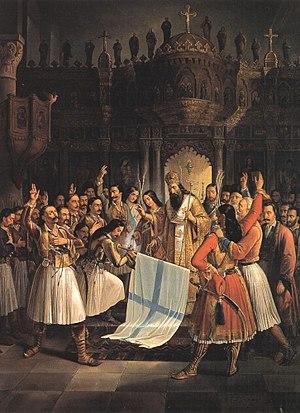
La Première Assemblée nationale d’Épidaure fut la première réunion de ce qui est devenu de nos jours le parlement grec, à proximité de l'antique Épidaure. Elle fut une étape importante de la guerre d'indépendance grecque. Elle proclama l'indépendance du pays le 1ᵉʳ janvier julien 1822. Elle donna aussi au pays sa première constitution de l'ère moderne.
Les Cyclades, en grec : Κυκλάδες sont les îles grecques de la mer Égée méridionale. L'archipel comprend environ 2 200 îles, îlots et îlots-rochers. Seules trente-trois îles sont habitées. Pour les Anciens, elles formaient un cercle autour de l'île sacrée de Délos, d'où le nom de l'archipel. Les plus connues sont, du nord au sud et d'est en ouest : Andros, Tinos, Myconos, Naxos, Amorgos, Syros, Paros et Antiparos, Ios, Santorin, Anafi, Kéa, Kythnos, Sérifos, Sifnos, Folégandros et Sikinos, Milos et Kimolos, auxquelles on peut ajouter les petites Cyclades : Iraklia, Schinoussa, Koufonissia, Kéros, Donoussa ainsi que Makronissos entre Kéa et l’Attique, Gyaros en face d’Andros, Polyaigos à l’est de Kimolos et Thirassia, en face de Santorin. Elles reçurent aussi parfois le nom générique d’« Archipel ».
Le siège de Tripolizza, entre mai et octobre 1821, est un épisode clé de la guerre d'indépendance grecque. La prise de Tripolizza, capitale ottomane du Péloponnèse, fut la première grande victoire des Grecs insurgés sous le commandement de Theódoros Kolokotrónis. Les combats se résumèrent longtemps à des escarmouches. Les quelques tentatives de sortie ottomanes se soldèrent par des échecs. Une reddition était en négociations à l'automne quand des Grecs pénétrèrent par surprise dans la ville le 5 octobre. On estime qu'un peu plus de 30 000 personnes, hommes, femmes et enfants, musulmans locaux ou réfugiés des alentours, devaient s'y trouver au début du siège, les rares Grecs de la ville l'ayant fuie à l'exception de 38 otages. En octobre, la population était tombée à 15 000, à la suite des nombreux décès à cause des combats, de la famine ou des épidémies, mais grâce aussi à quelques évacuations. Après la reddition de la ville, les troupes grecques exterminèrent près de 8 000 personnes, soit la quasi-totalité des survivants, et pillèrent leurs demeures.
Le Champ-de-Mars ou Champ-d’Arès, nommé d'après le Campus Martius de Rome et le Champ-de-Mars de Paris, est un des grands parcs d’Athènes.
15 janvier : l’imam du Yémen s’engage à respecter les intérêts de la Compagnie anglaise des Indes orientales. La Grande-Bretagne installe un représentant de la Compagnie à Mokha et s’assure une présence dans la péninsule Arabique et une escale sur la route des Indes.
Le siège de Missolonghi de 1825-1826 est un épisode déterminant de la guerre d'indépendance grecque, car il a été un facteur essentiel du basculement de l’opinion européenne en faveur de l’indépendance grecque. Son importance est aussi politique que militaire.
Le massacre de Psara est un épisode de la guerre d'indépendance grecque. Il fut perpétré par les Ottomans contre la population grecque de l’île de Psara en juillet 1824. Psara était une île d'armateurs et de marins dont la flotte menait régulièrement des actions contre l'Empire ottoman. Le sultan Mahmoud II en décida la destruction afin de faciliter une contre-attaque en Grèce continentale. Plus de cent cinquante navires firent débarquer plusieurs milliers d'hommes sur une île d'une quarantaine de kilomètres carrés qui avaient accueilli de nombreux survivants de massacres précédents. Le bilan est estimé à 17 000 morts ou vendus comme esclaves. Mais, contrairement au massacre similaire sur Chios avec lequel il fut peut-être confondu, celui-ci ne suscita que très peu d'émotion en Occident.
Le massacre de Chios fut perpétré par les Ottomans contre la population grecque de l’île de Chios en avril 1822. Il constitue un des épisodes les plus célèbres de la guerre d'indépendance grecque.